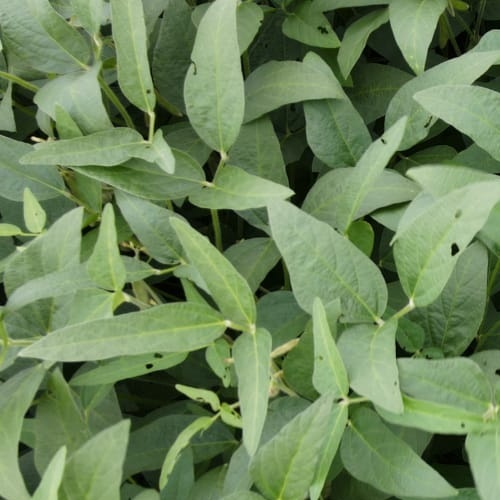
Label: Diabrotica_speciosa